Computed tomography of the thyroid

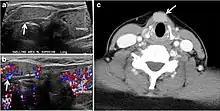
Fig. 16. Midline ectopic thyroid with Hashimoto's thyroiditis in a 49-year-old female patient. a Transverse greyscale ultrasound shows a 1.6 × 0.8 cm solid, well-defined, heterogeneous area (white arrow) in the midline, superior to the thyroid gland. It is iso-echogenic to the thyroid gland with no definite connection to the thyroid gland. b Transverse colour Doppler ultrasound shows significant increase in vascularity. c Axial enhanced neck CT scan at the level of thyroid cartilage demonstrates midline infrahyoid hyperdense soft tissue mass (white arrow) embedded within the strap muscle.

The presence of ITNs in patients with another known malignancy is a common clinical problem with controversial management guidelines. Wilhelm et al. followed 41 patients with a known extra-thyroid malignancy and ITNs; 35 of them met the criterion for biopsy (nodule ≥ 1 cm). Pathology revealed four papillary thyroid cancers and five micropapillary thyroid cancers. Only two metastatic cancers were detected. Clinical history (history of radiation, age, endocrine syndromes), TSH, nodule size, and sonographic features are important to determine which nodule(s) should be followed or biopsied. However, existing guidelines do not specifically address how to approach ITNs detected on CT scans in such a specific patient population.